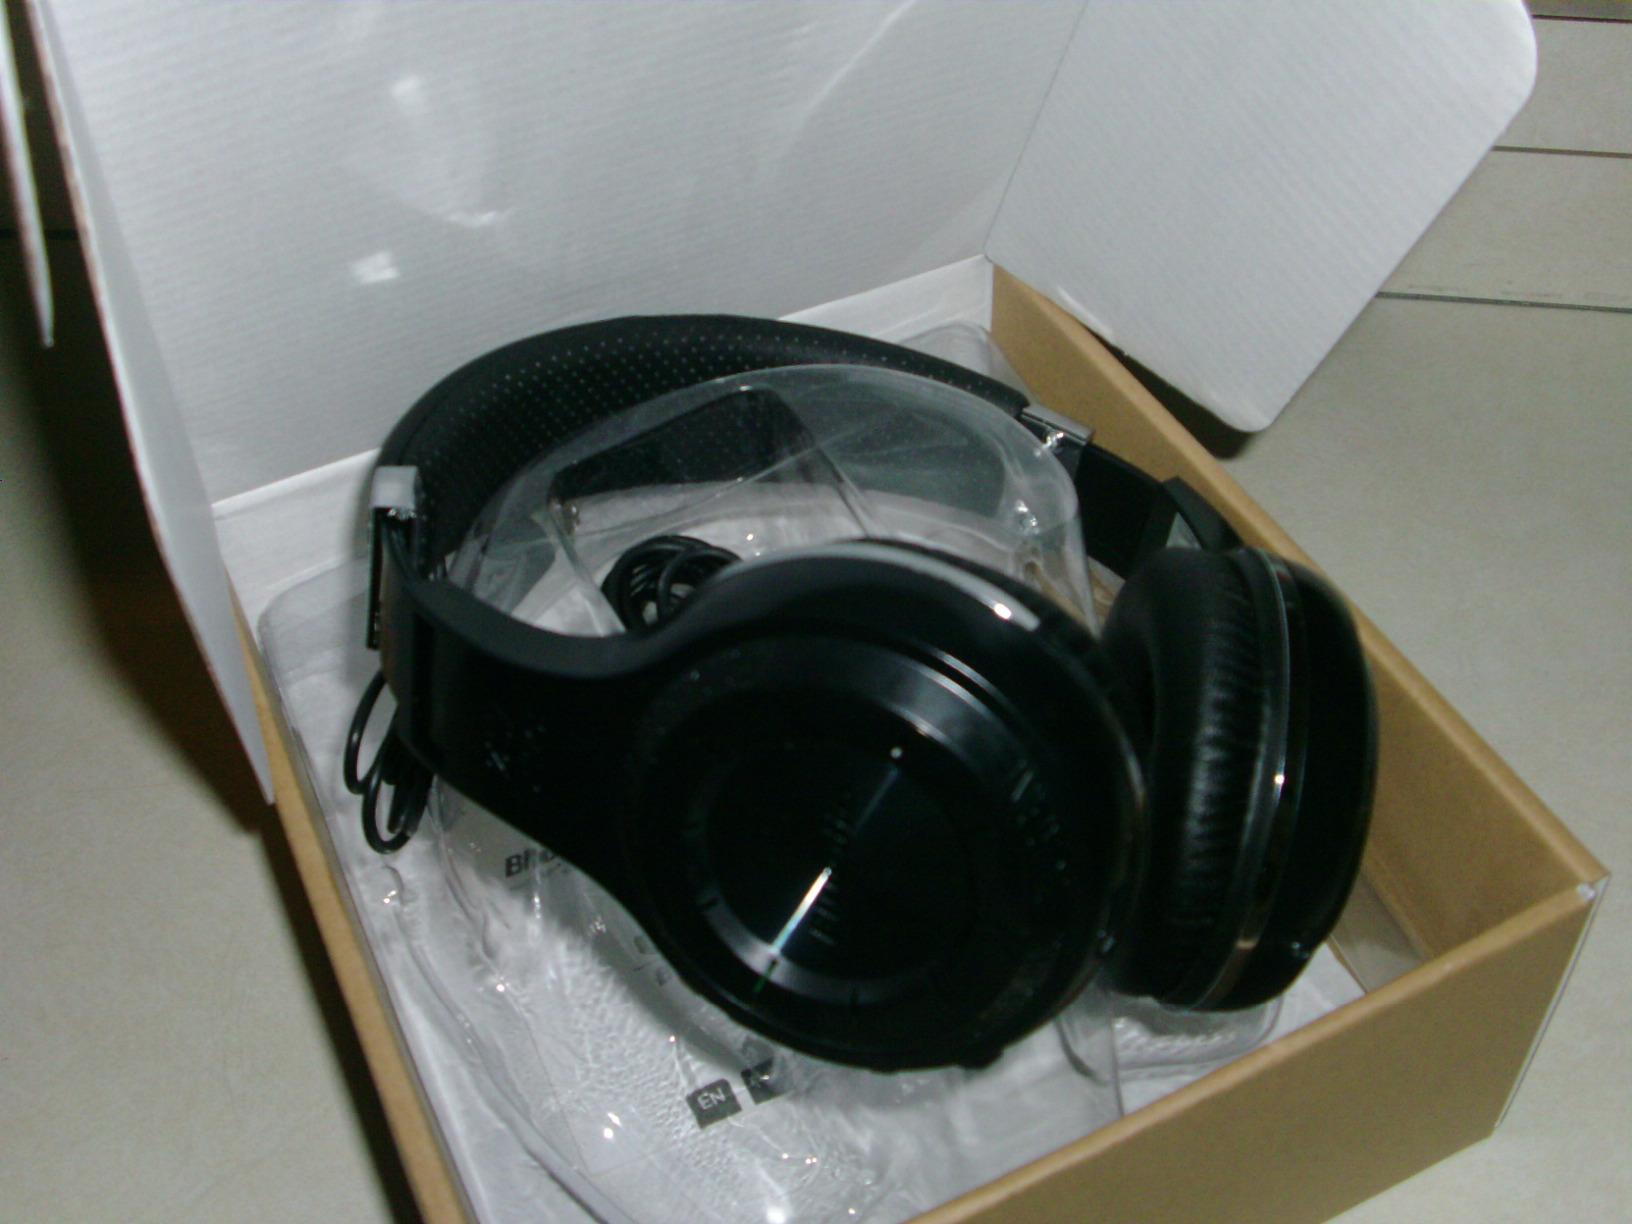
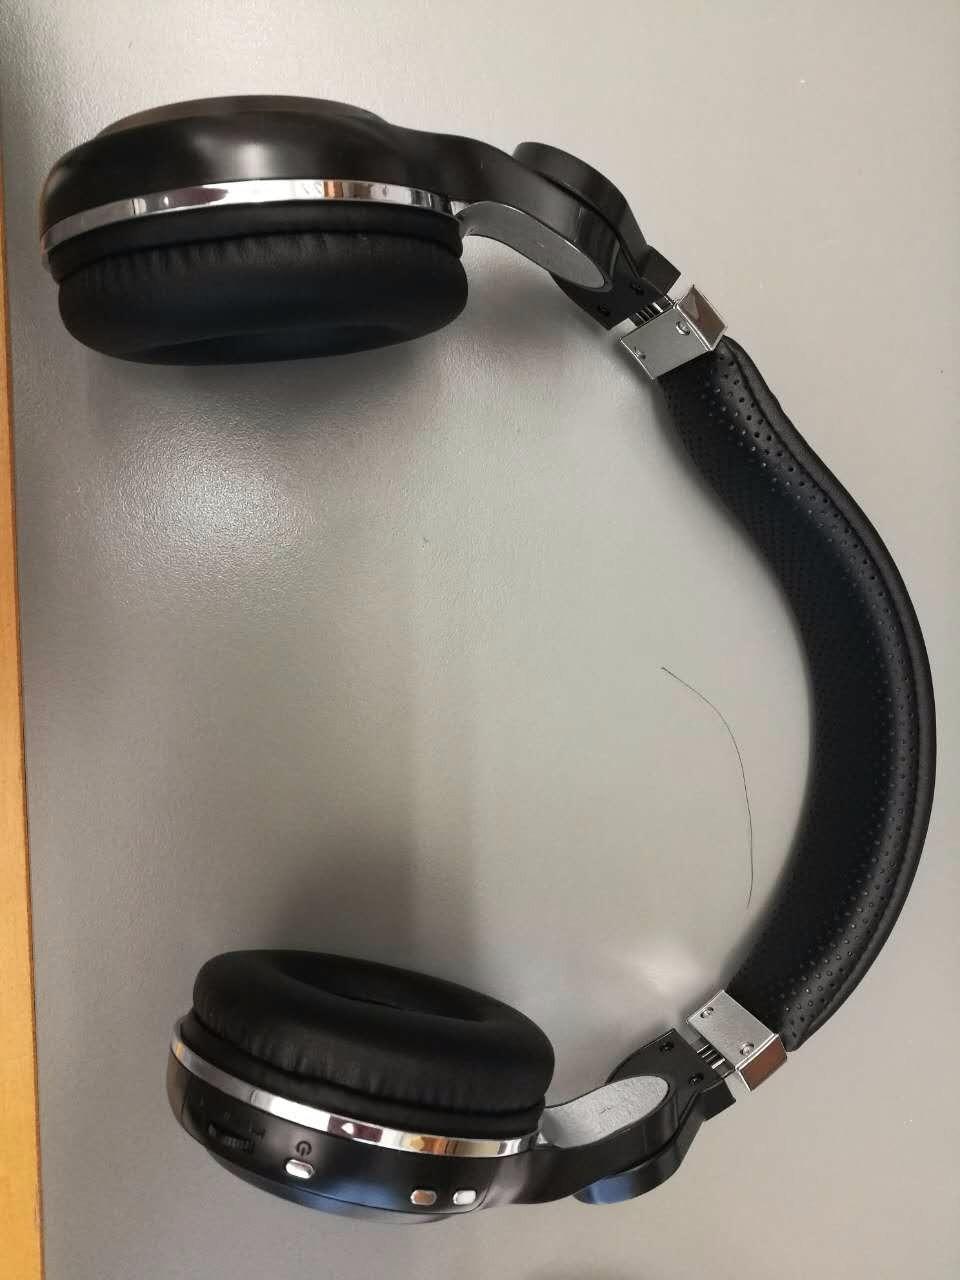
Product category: headphones
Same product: no